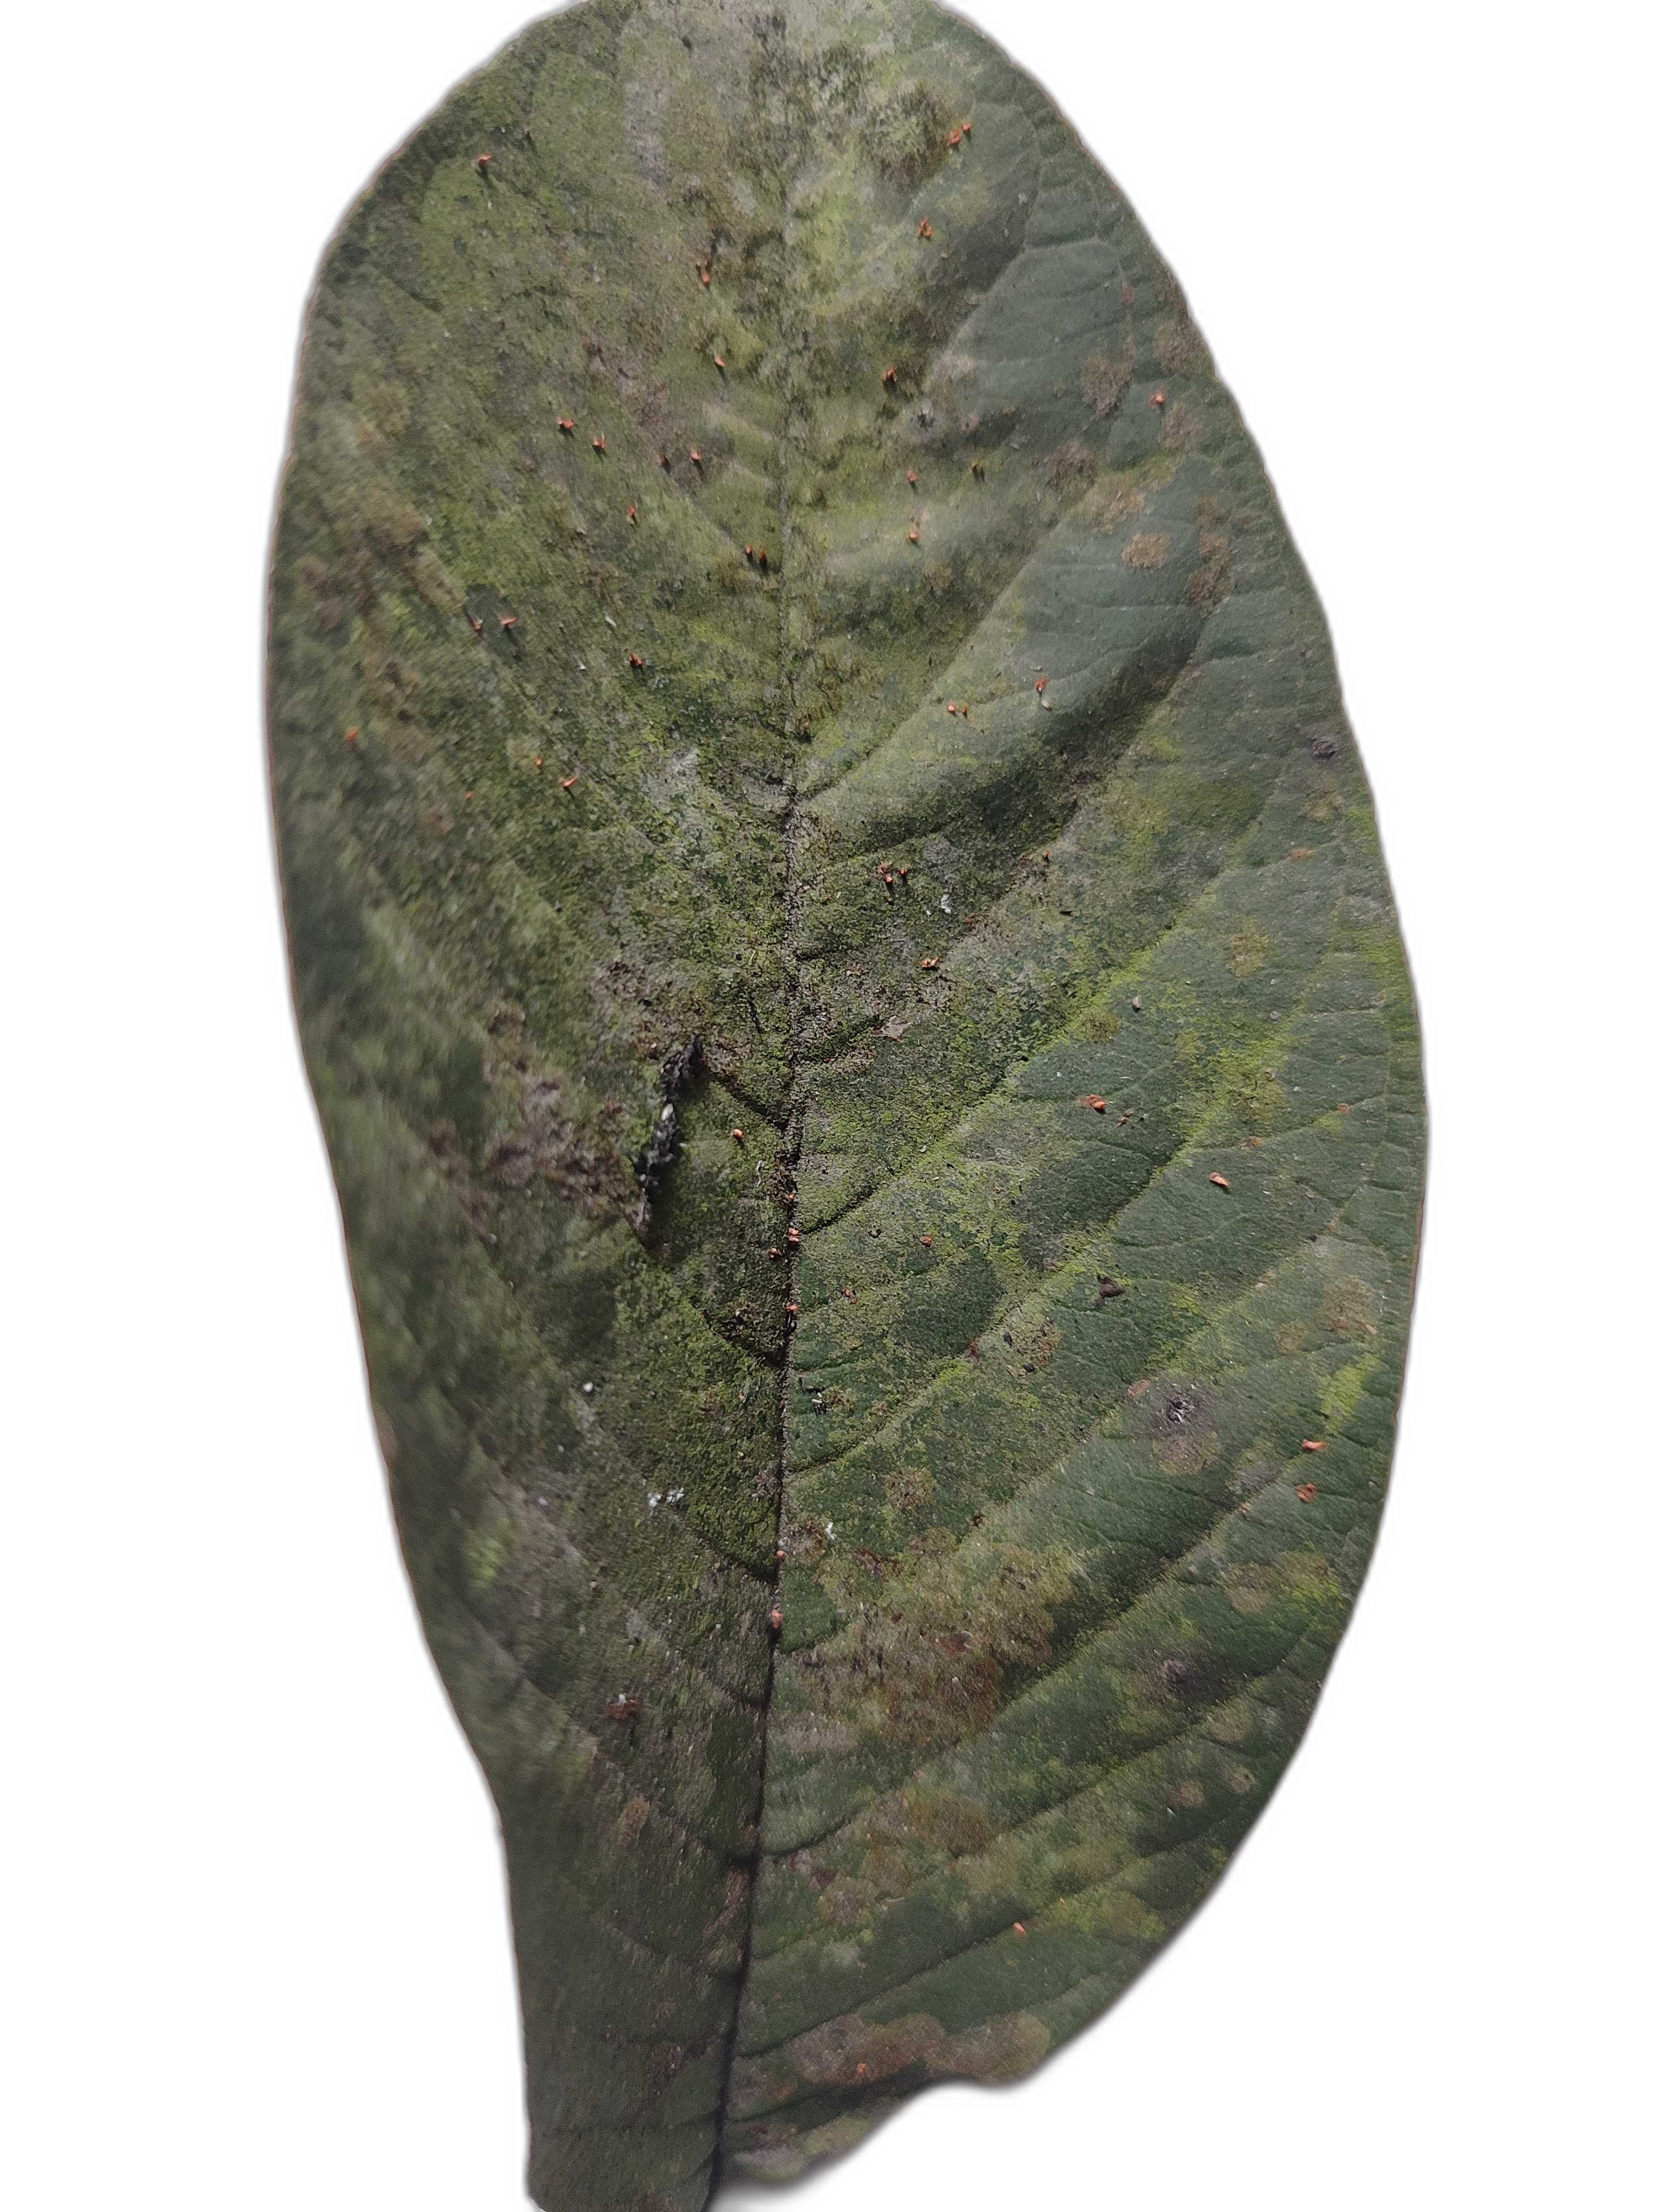
Plant part: leaf
Disease: Anthracnose